Přimda

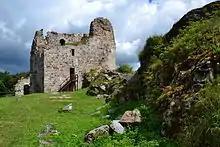
Přimda Castle

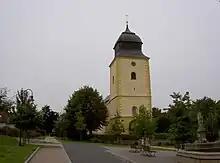
Church of Saint George

The town is known for the Romanesque Přimda Castle, a ruin of the second oldest castle in the country (after Prague Castle). It is located on the Přimda hill. A massive prismatic tower from the first half of the 12th century has been preserved. The ruin is protected as a national cultural monument. Today it is owned by the state and offers guided tours.